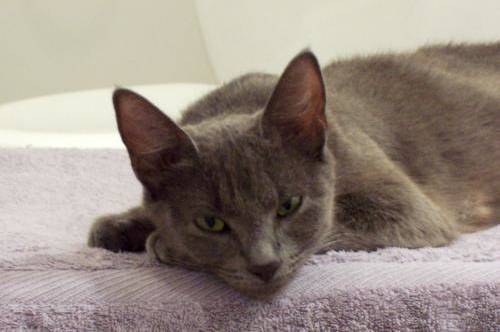
Label: cat